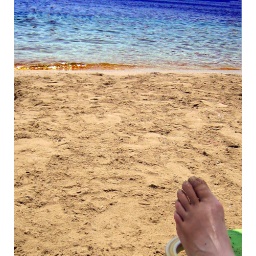
crete, clear blue water and clean sandmy favourite place in the world is look at a blue sea, from the shade.